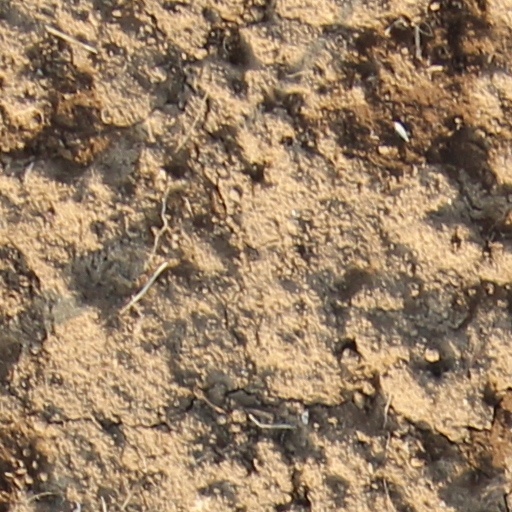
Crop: wheat